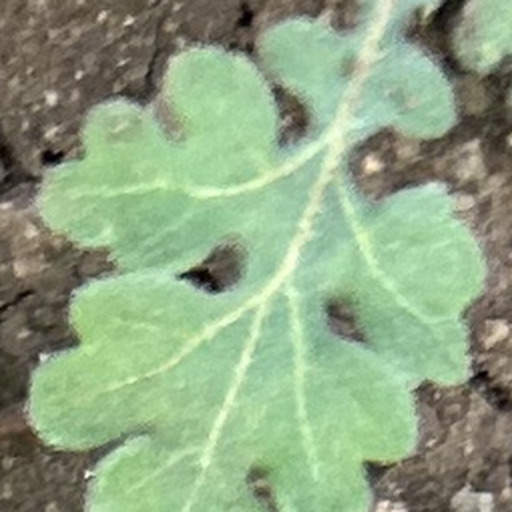
Weed species: Gajar_gavat_(Parthenium hysterophorus)